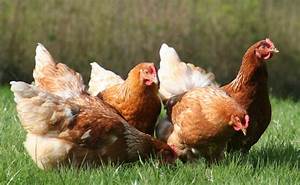
Label: gallina